Execution Dock

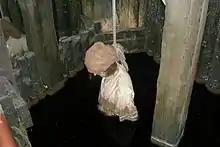
Wax figure of a pirate hanged at Execution Dock. Madame Tussauds, London

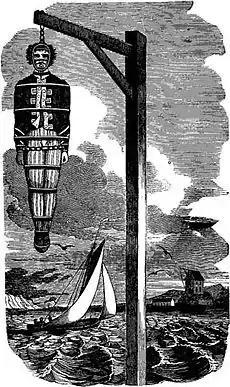
Captain Kidd, gibbeted near Tilbury in Essex, following his execution in 1701.

The British Admiralty's legal jurisdiction was for all crimes committed at sea. The dock symbolised that jurisdiction by being located just beyond the low-tide mark in the river. Anybody who had committed crimes on the seas, either in home waters or abroad, would eventually be brought back to London and tried by the High Court of the Admiralty.